Terravision (Italian company)

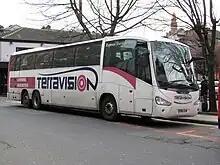
Terravision coach in Manchester

As of 2024, Terravision operates coach services connecting European airports in 14 countries with nearby cities. Besides serving several airport services in Italy, one or more routes exist in the areas of Vienna, Brussels, Prague, Paris, Munich, Budapest, Reykjavík, Amsterdam, Faro, Barcelona, Málaga, Alicante, Jerez de la Frontera, London, Bristol and Malta.